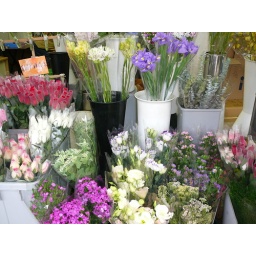
Flowers from the flower market in Hong Kong